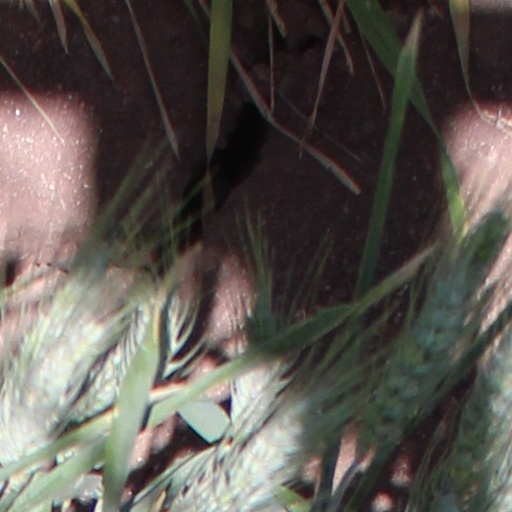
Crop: wheat